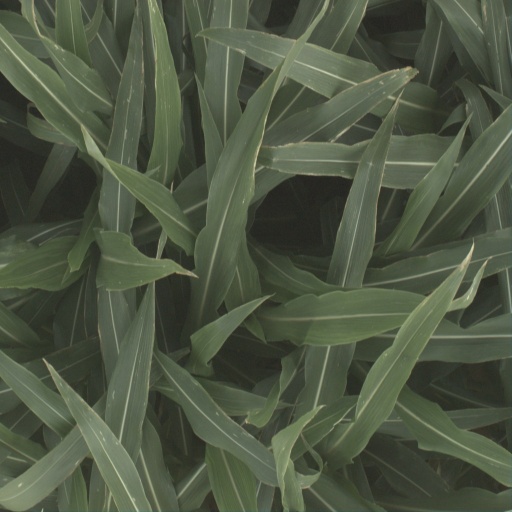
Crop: sorghum